Eidolon (video game)

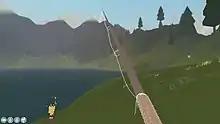
The player character holds a fishing rod next to a lake and campfire, with stylized trees and hills visible in the background. The floating green shape to the right marks a collectible document, while the icons in the lower left are status effect indicators.

"Eidolon" simulates the exploration of an open world from a first-person perspective. The extensive world map encompasses multiple biomes including forests, mountains and the remains of ruined cities, and walking across it requires hours of real time. The graphics, which have been described as minimalist, feature stylized, polygonal objects, an absence of textures and a large draw distance. The game world's appearance is affected by varying weather and a day-night cycle. The game features a minimal HUD with small icons to indicate status effects such as hunger and illness, and most interaction is managed as part of the backpack interface.